Stuart Attwell

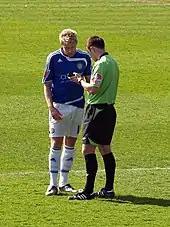
Attwell (right) with Jamie Tolley in 2009

In 1982 he was born in Nuneaton, Warwickshire and grew up there. Attwell graduated from Staffordshire University in 2004. Refereeing had been a lifelong ambition for him, according to his father. Attwell worked his way up from local games to non-League football, then to the West Midlands League and the Football League.